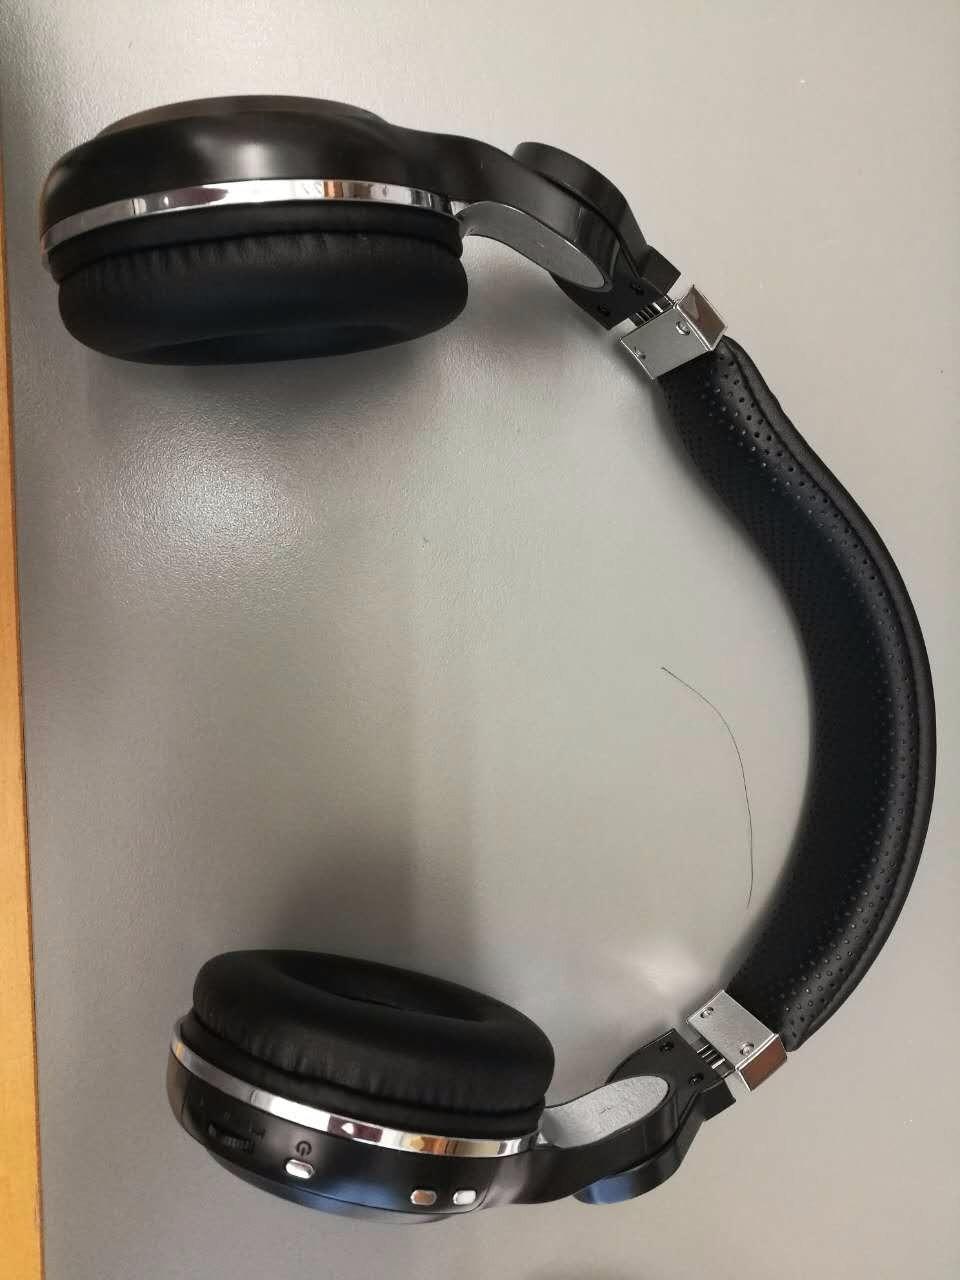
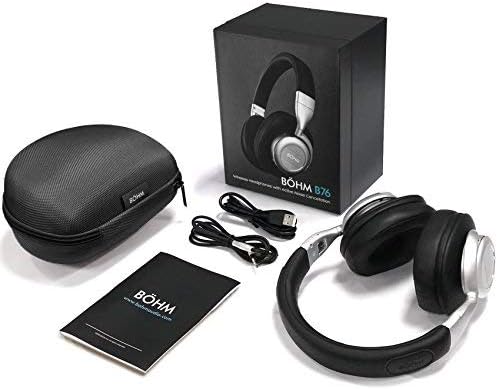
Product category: headphones
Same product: no